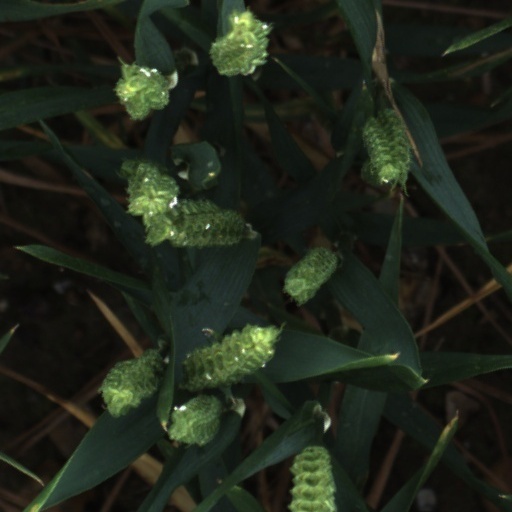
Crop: wheat